Women's International Zionist Organization

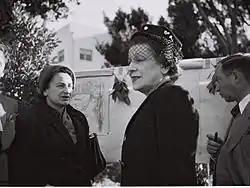
Vera Weizman visiting a WIZO nursery in Rehovot in 1946

WIZO was founded in England on 7 July 1920 by Rebecca Sieff, Vera Weizmann (wife of Israel's first president, Chaim Weizmann), Edith Eder, Romana Goodman, and Henrietta Irwell to provide community services for the residents of Mandatory Palestine. Among WIZO's early social welfare projects in Mandatory Palestine were the establishment of Tipat Halav well-baby clinics and clothing distribution centers, many of which are still in operation today. WIZO opened the country's first day care center in Tel Aviv in 1927.